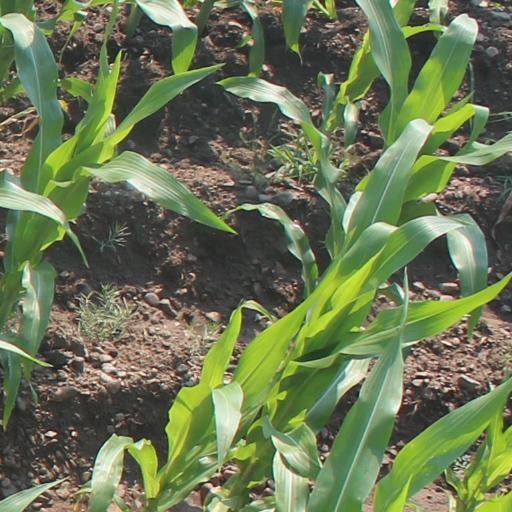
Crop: maize; corn